Italian Grand Prix

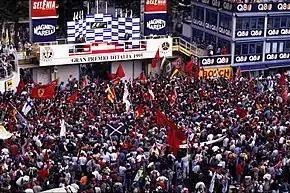
The podium ceremony at the 1995 GP

The Ferrari camp was feeling relaxed while rising star and championship leader Niki Lauda was leading the Drivers' Championship, and the team was leading the Constructors' Championship. Fittipaldi and Argentine Carlos Reutemann had to win in order to have a chance at staying in the championship chase. When the race started, Lauda's teammate Clay Regazzoni took the lead, with Lauda following; and Fittipaldi stormed round the circuit in an effort to catch the two Ferraris. Fittipaldi passed Lauda for second but this did not matter as Lauda only needed fifth to secure the drivers' title. Regazzoni took victory, followed by Fittipaldi and Lauda, who won his first drivers' title and Ferrari also won the Constructors' Championship at the same event. 1976 saw further changes to Monza's layout. Two chicanes, called Variante Rettifilo were installed just before the Curva Grande, and another chicane, the Variante della Roggia, was installed just before the Lesmo bends. Lauda, who had come back to racing only six weeks after his horrendous crash at the Nürburgring; finished fourth while Peterson won. 1977 saw Italian-American Mario Andretti win in a Lotus; but the next year's race was to add another page of tragedy to Monza's history.